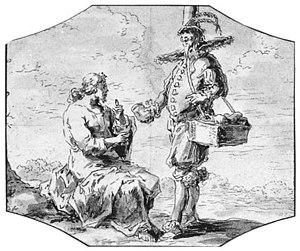
Le Carême est une période de dévotion à Dieu associée à une alternance de jours de jeûne complet et de jours d'abstinence d'une durée de quarante jours que le catholicisme a instituée au IVᵉ siècle en référence aux quarante jours de jeûne de Jésus-Christ dans le désert. Cet épisode est relaté par les trois évangiles synoptiques : Mc 1,12-13, Mt 4,1-11 et Lc 4,1-13. Le carême précède Pâques, la plus importante des fêtes chrétiennes.